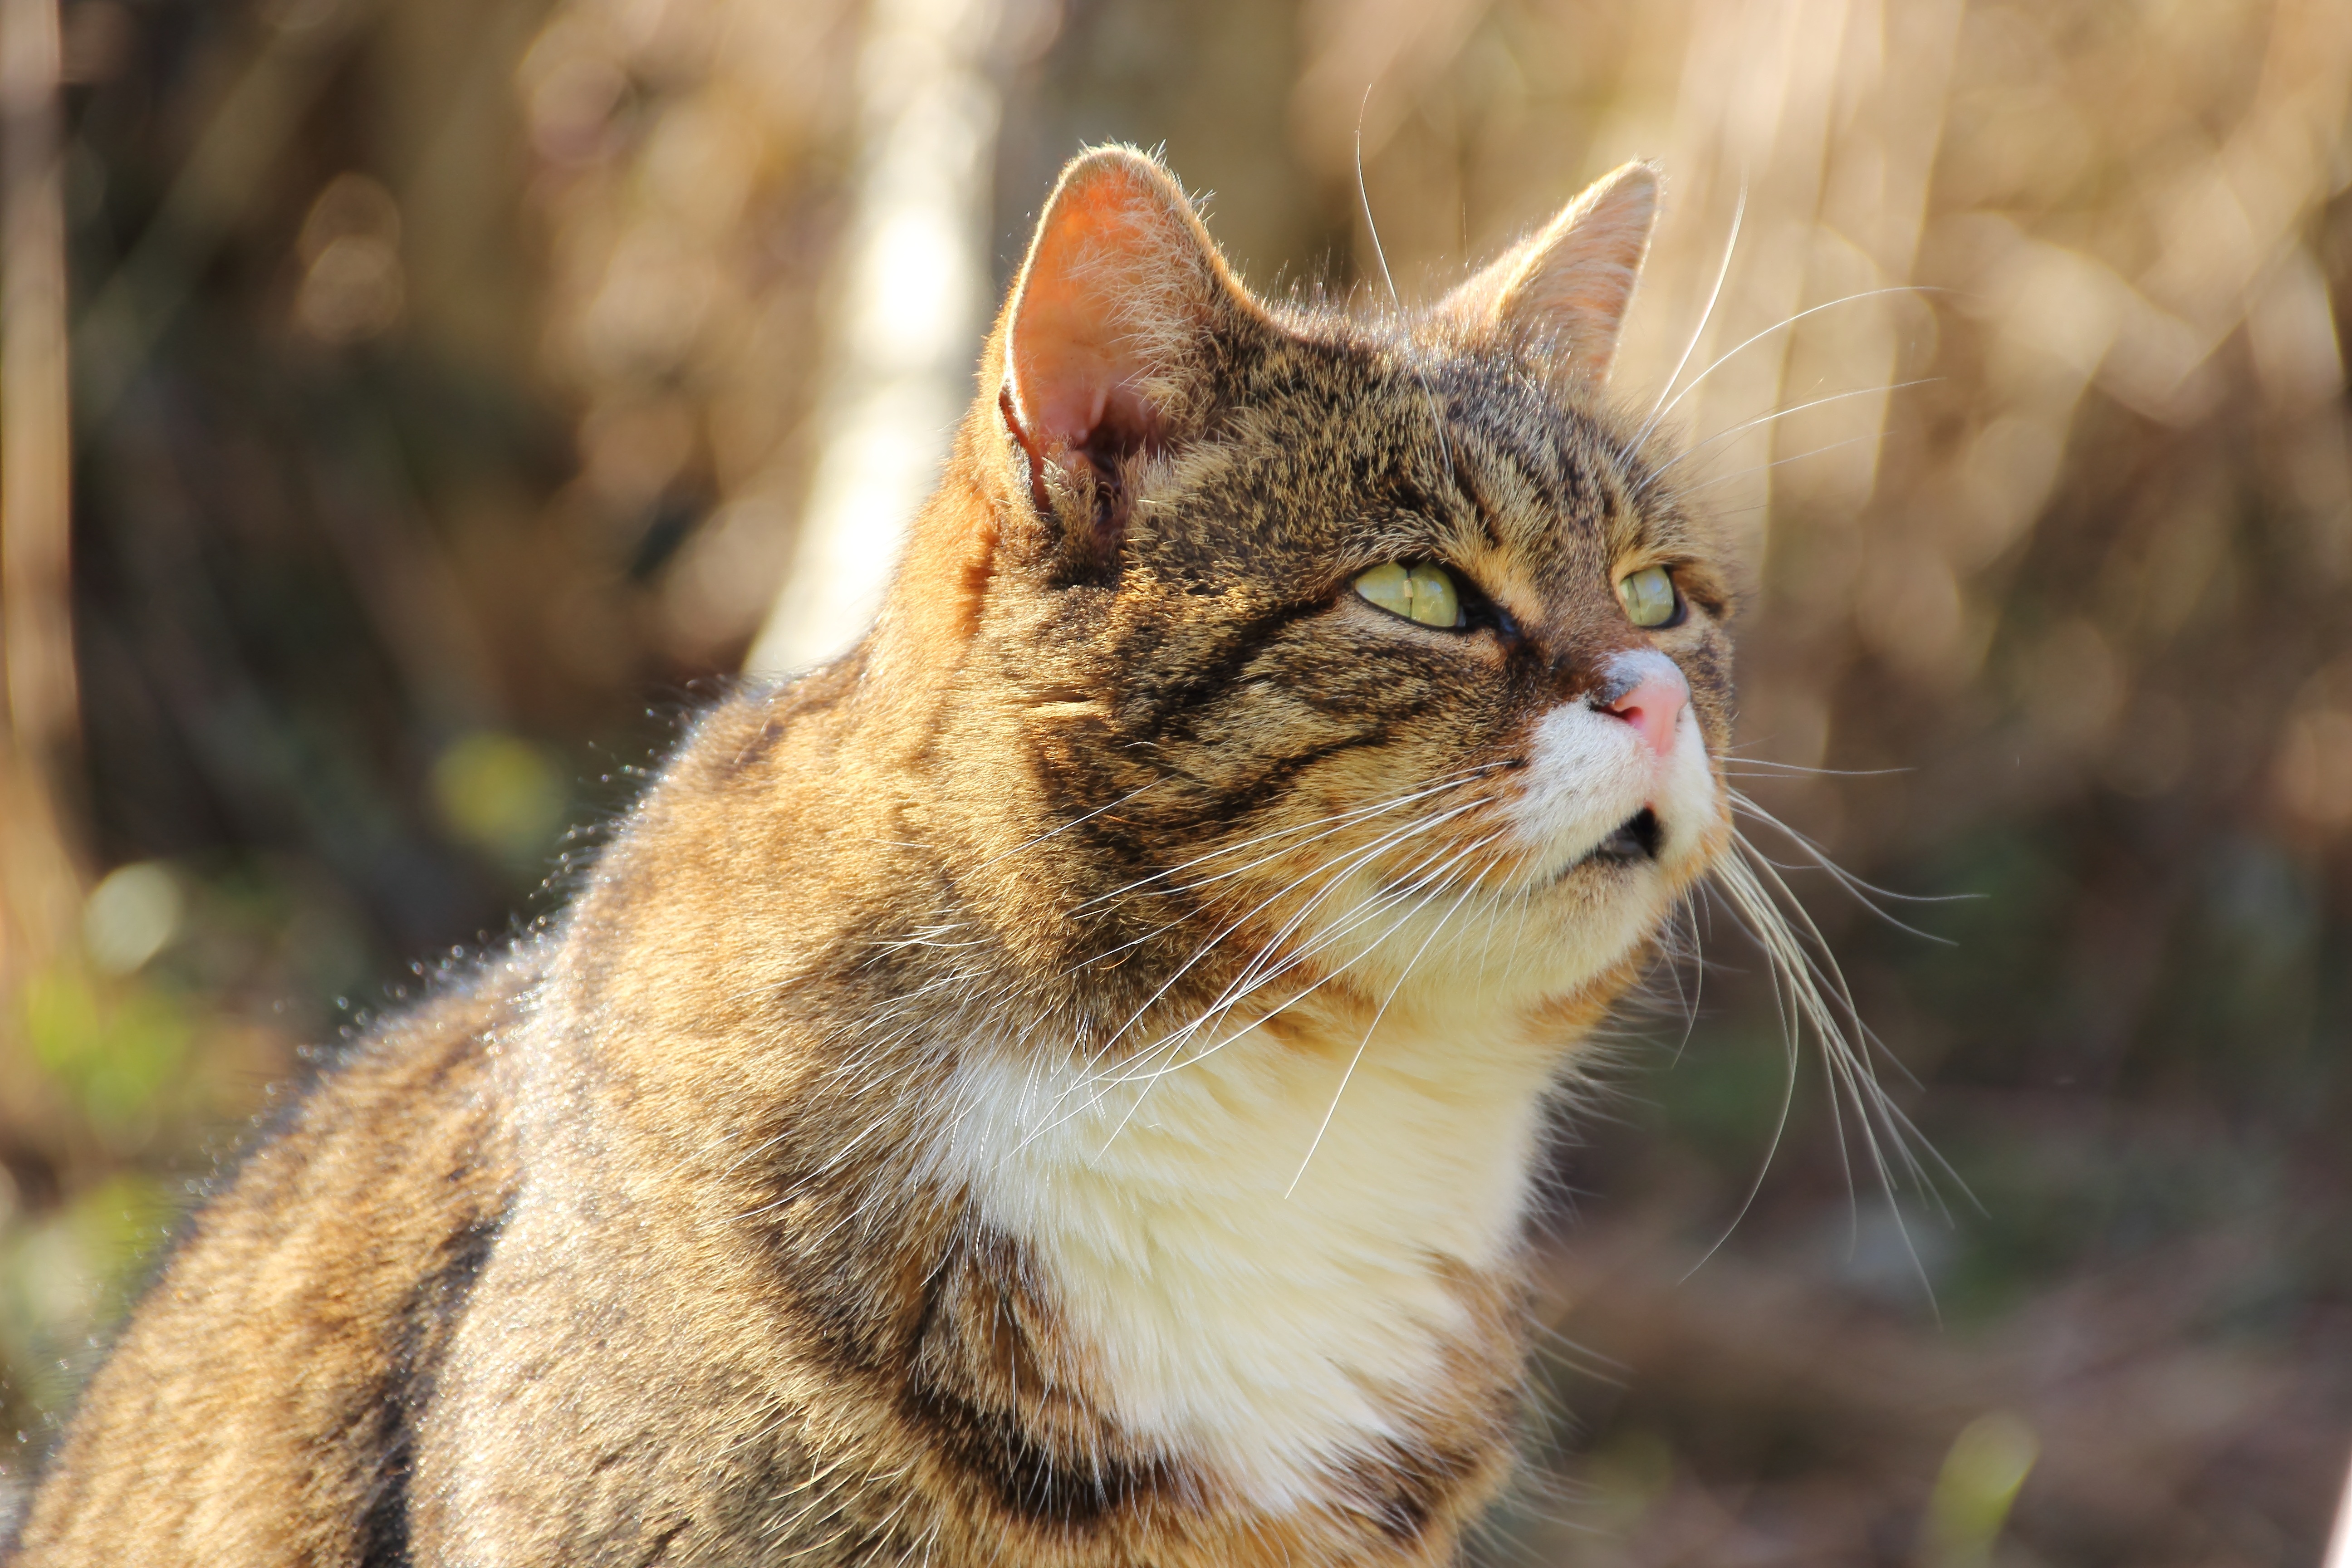
animal, wildlife, portrait, cat, mammal, close, fauna, close up, face, nose, whiskers, vertebrate, expression, back light, cat face, tabby cat, european shorthair, wild cat, small to medium sized cats, cat like mammal, domestic short haired cat, pixie bob, rusty spotted cat